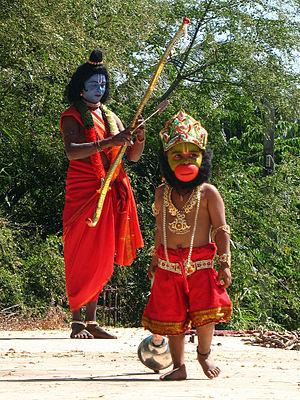
La Ramlila est une représentation populaire dramatique retraçant certains exploits de la divinité Rāma et de son duel avec le démon Ravana. Elle est jouée régulièrement en Inde. Elle a lieu au moins une fois par an lors du festival Dashara, en septembre-octobre. La plus célèbre de ses représentations a lieu à Ramnagar dans l'Uttar Pradesh.